125th Street station (IRT Broadway–Seventh Avenue Line)

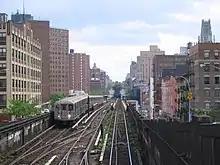
The tracks leading south to the station, which is visible behind (south of) the northbound 1 train

In June 2002, the Metropolitan Transportation Authority (MTA) announced that ten subway stations citywide, including 103rd Street, 110th Street, 116th Street, 125th Street, and 231st Street on the IRT Broadway–Seventh Avenue Line, would receive renovations. As part of the project, fare control areas would be redesigned, flooring, and electrical and communication systems would be upgraded, and new lighting, public address systems and stairways would be installed. In addition, since 110th Street, 116th Street, and 125th Street had landmark status, historical elements would be replaced or restored, including wall tiles. Work on the ten citywide renovation projects was estimated to cost almost $146 million, and was scheduled to start later that year, and be completed in April 2004, in time for the 100th anniversary of the station's opening, and the 250th anniversary of Columbia University.